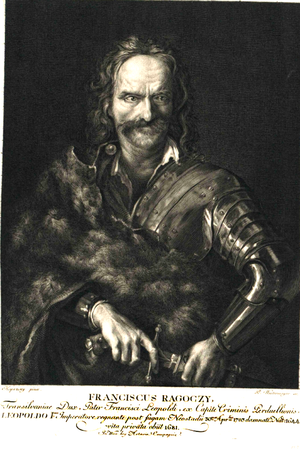
François I Rákóczi de Felsővadász (1645-1676), prince élu de la Transylvanie.